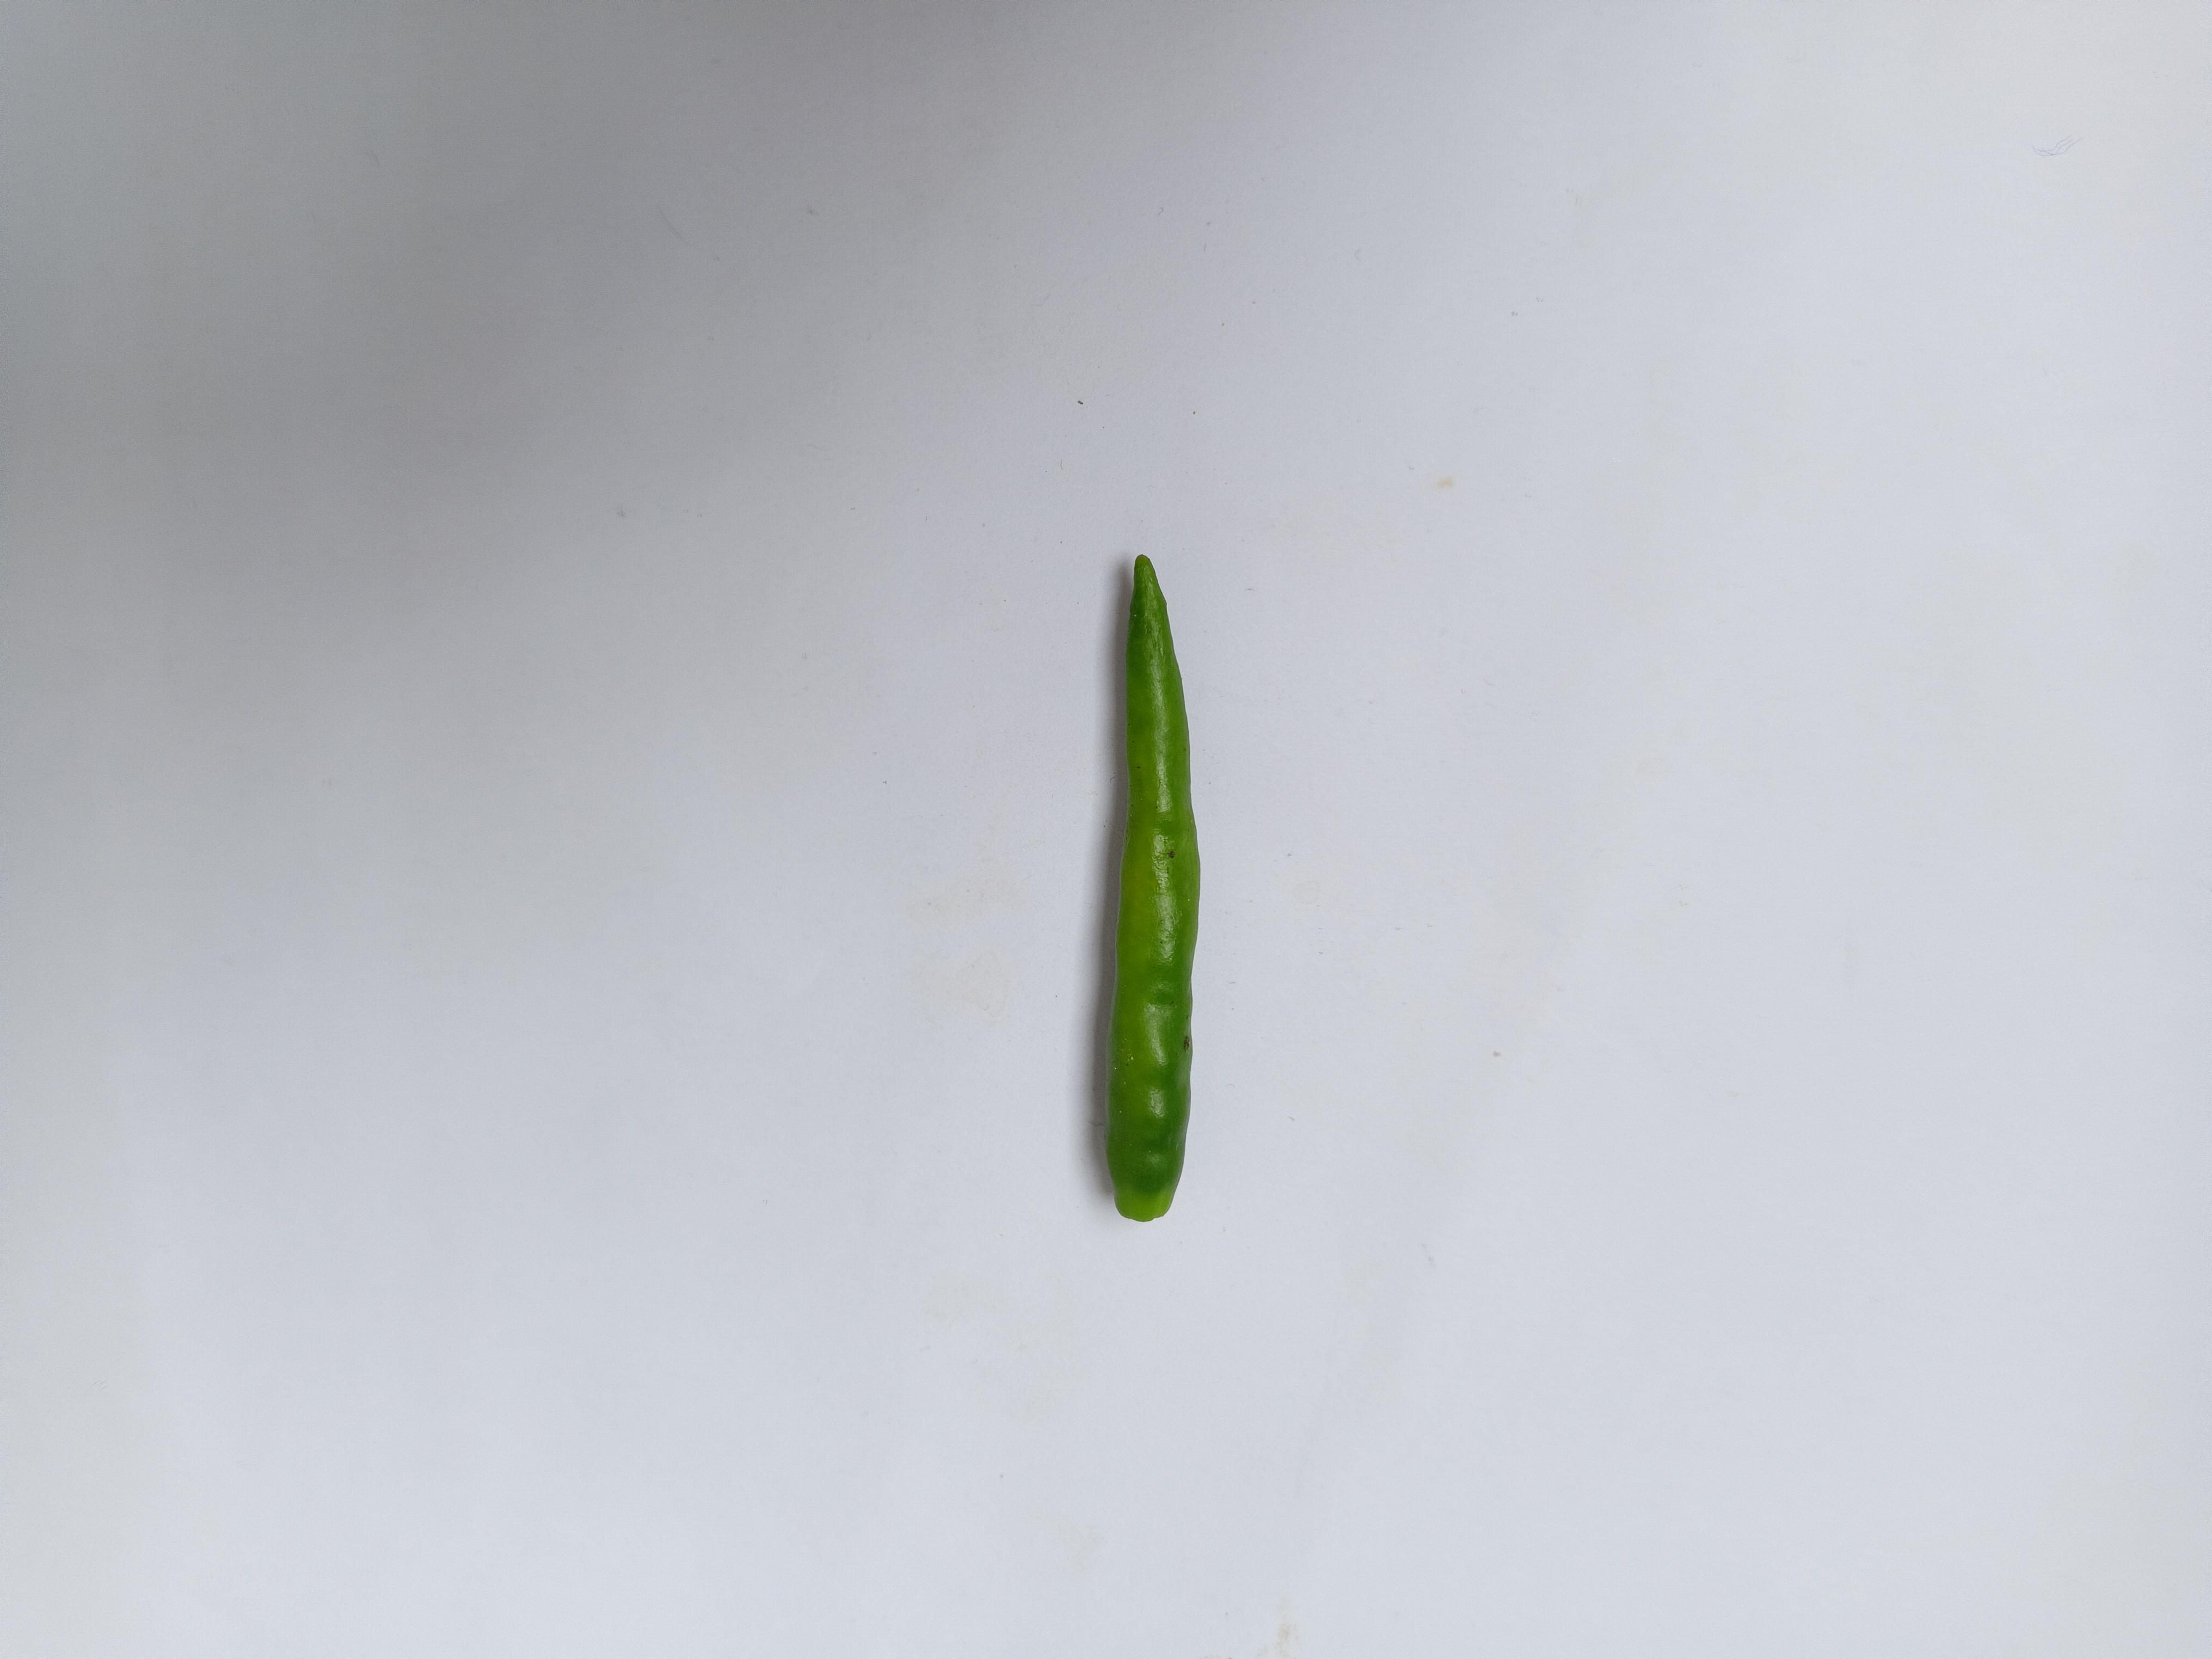
Label: Green Chili